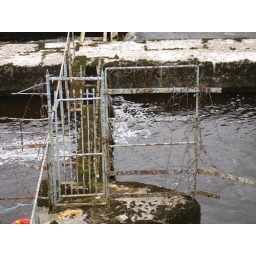
Rusty door in the middle of a small river running through Galway, Ireland.